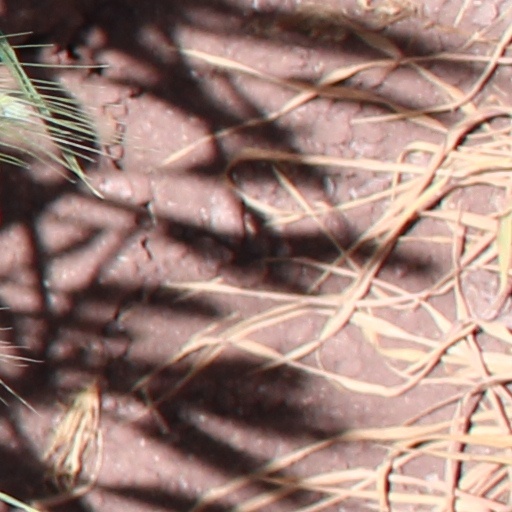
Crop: wheat